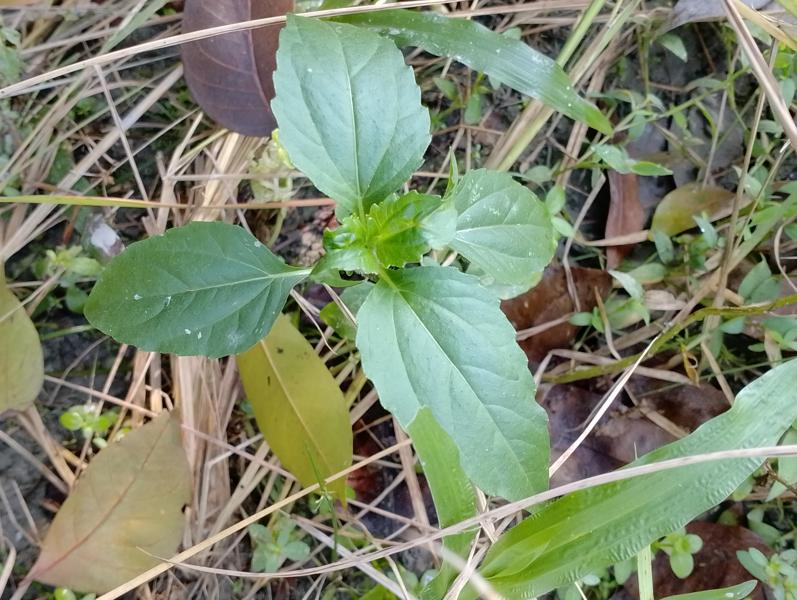
Weed species: Synedrella nodiflora